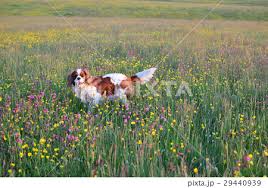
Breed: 207-n000026-Blenheim_spaniel